Al Bairre

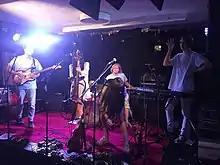
Concert in Café Bar Treppenhaus, Rorschach, Switzerland, 29 May 2016

Al Bairre was an Indie pop-rock band from Cape Town that existed between 2012 and 2017.